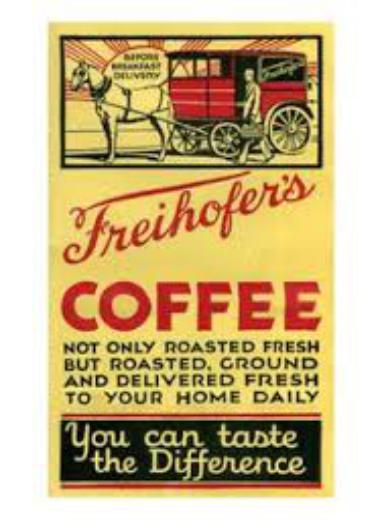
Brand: Freihofers
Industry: Food